Little Butterfly

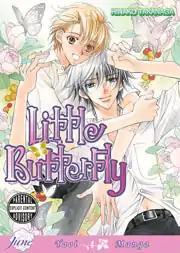
Cover of Vol 1 of Juné's English translation

is a Japanese manga written and illustrated by Hinako Takanaga. It is published in Japan by Kaiōsha, and is licensed in North America by Digital Manga Publishing, in Taiwan by Taiwan Tohan, in Germany by Tokyopop Germany and in France by Taifu Comics.